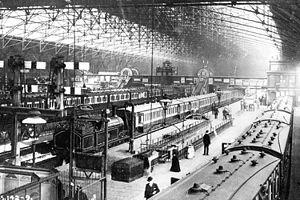
Edward-Alfred Cowper était un ingénieur, mécanicien et métallurgiste britannique.